Western Front tactics, 1917

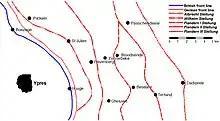

In December 1916, the training manual replaced of 8 May 1916 and marked a significant step in the evolution of the British Expeditionary Force (BEF) into a homogeneous force, well adapted to its role on the Western Front. The duties of army, corps and divisions in planning attacks were standardised. Armies were to devise the plan and the principles of the artillery component. Each corps was to allot tasks to divisions, which would then select objectives and devise infantry plans subject to corps approval. Artillery planning was controlled by corps with consultation of divisions by the corps General Officer Commanding, Royal Artillery (GOCRA) which became the title of the officer at each level of command who devised the bombardment plan, which was coordinated with neighbouring corps artillery commanders by the army GOCRA. Specific parts of the bombardment were nominated by divisions, using their local knowledge and the results of air reconnaissance. The corps artillery commander was to co-ordinate counter-battery fire and the howitzer bombardment for zero hour. Corps controlled the creeping barrage but divisions were given authority over extra batteries added to the barrage, which could be switched to other targets by the divisional commander and brigade commanders. provided the basis for the BEF's operational technique for the rest of 1917.